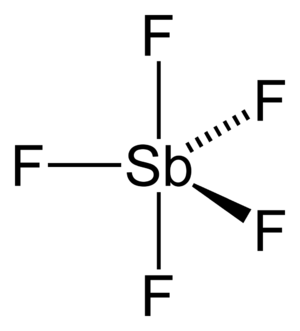
Metalhalid / Struktur og reaktivitet
Antimonpentafluorid er den prototypiske Lewis syre til den i Gutmannskalaen.
Metalhalider er stoffer, der består af metaler og halogener. Nogle, som natriumklorid er ioniske, mens andre er kovalente. Kovalent bundne metalhalider kan være særskilte molekyler som uranhexafluorid, eller de kan være polymeriske strukturer som palladiumklorid.